Denver

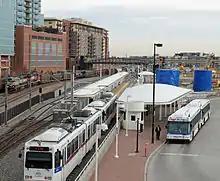
Denver RTD light rail and bus lines

Apollo Hall opened soon after the city's founding in 1859 and staged many plays for eager settlers. In the 1880s Horace Tabor built Denver's first opera house. After the start of the 20th century, city leaders embarked on a city beautification program that created many of the city's parks, parkways, museums, and the Municipal Auditorium, which was home to the 1908 Democratic National Convention and is now known as the Ellie Caulkins Opera House. Denver and the metropolitan areas around it continued to support culture.